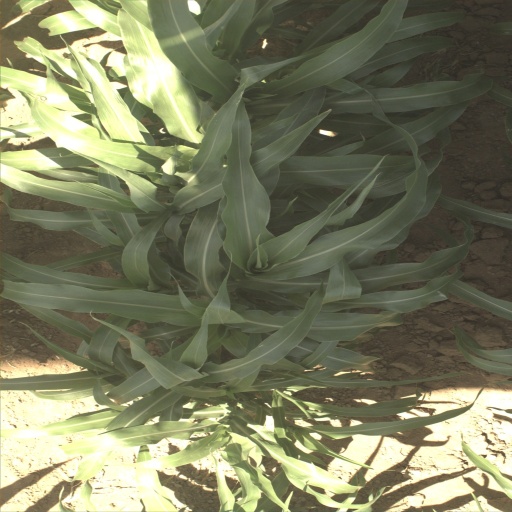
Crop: sorghum